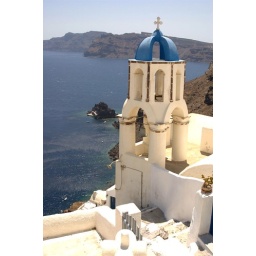
Walking through Oia, are surrounded by incredible white houses against a deep blue sky or sea.